USS Newark (C-1)

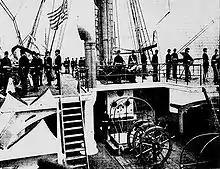
Marines manning the secondary battery, circa 1898.

"Newark" was designed in 1885 by the Navy's Bureau of Construction and Repair and Bureau of Steam Engineering, based on specifications developed by a special advisory board convened by Secretary of the Navy William C. Whitney. The new board was convened when Whitney felt the Naval Advisory Board's design was inadequate. "Newark"s uniform main armament of twelve 6-inch guns resulted from the need to mount guns in sponsons to increase their arc of fire. Rear Admiral Edward Simpson, president of the Naval Advisory Board, commented that it was impossible to mount 8-inch guns on sponsons in a 4,000-ton ship. She also had a complete armored deck in accordance with European practice.